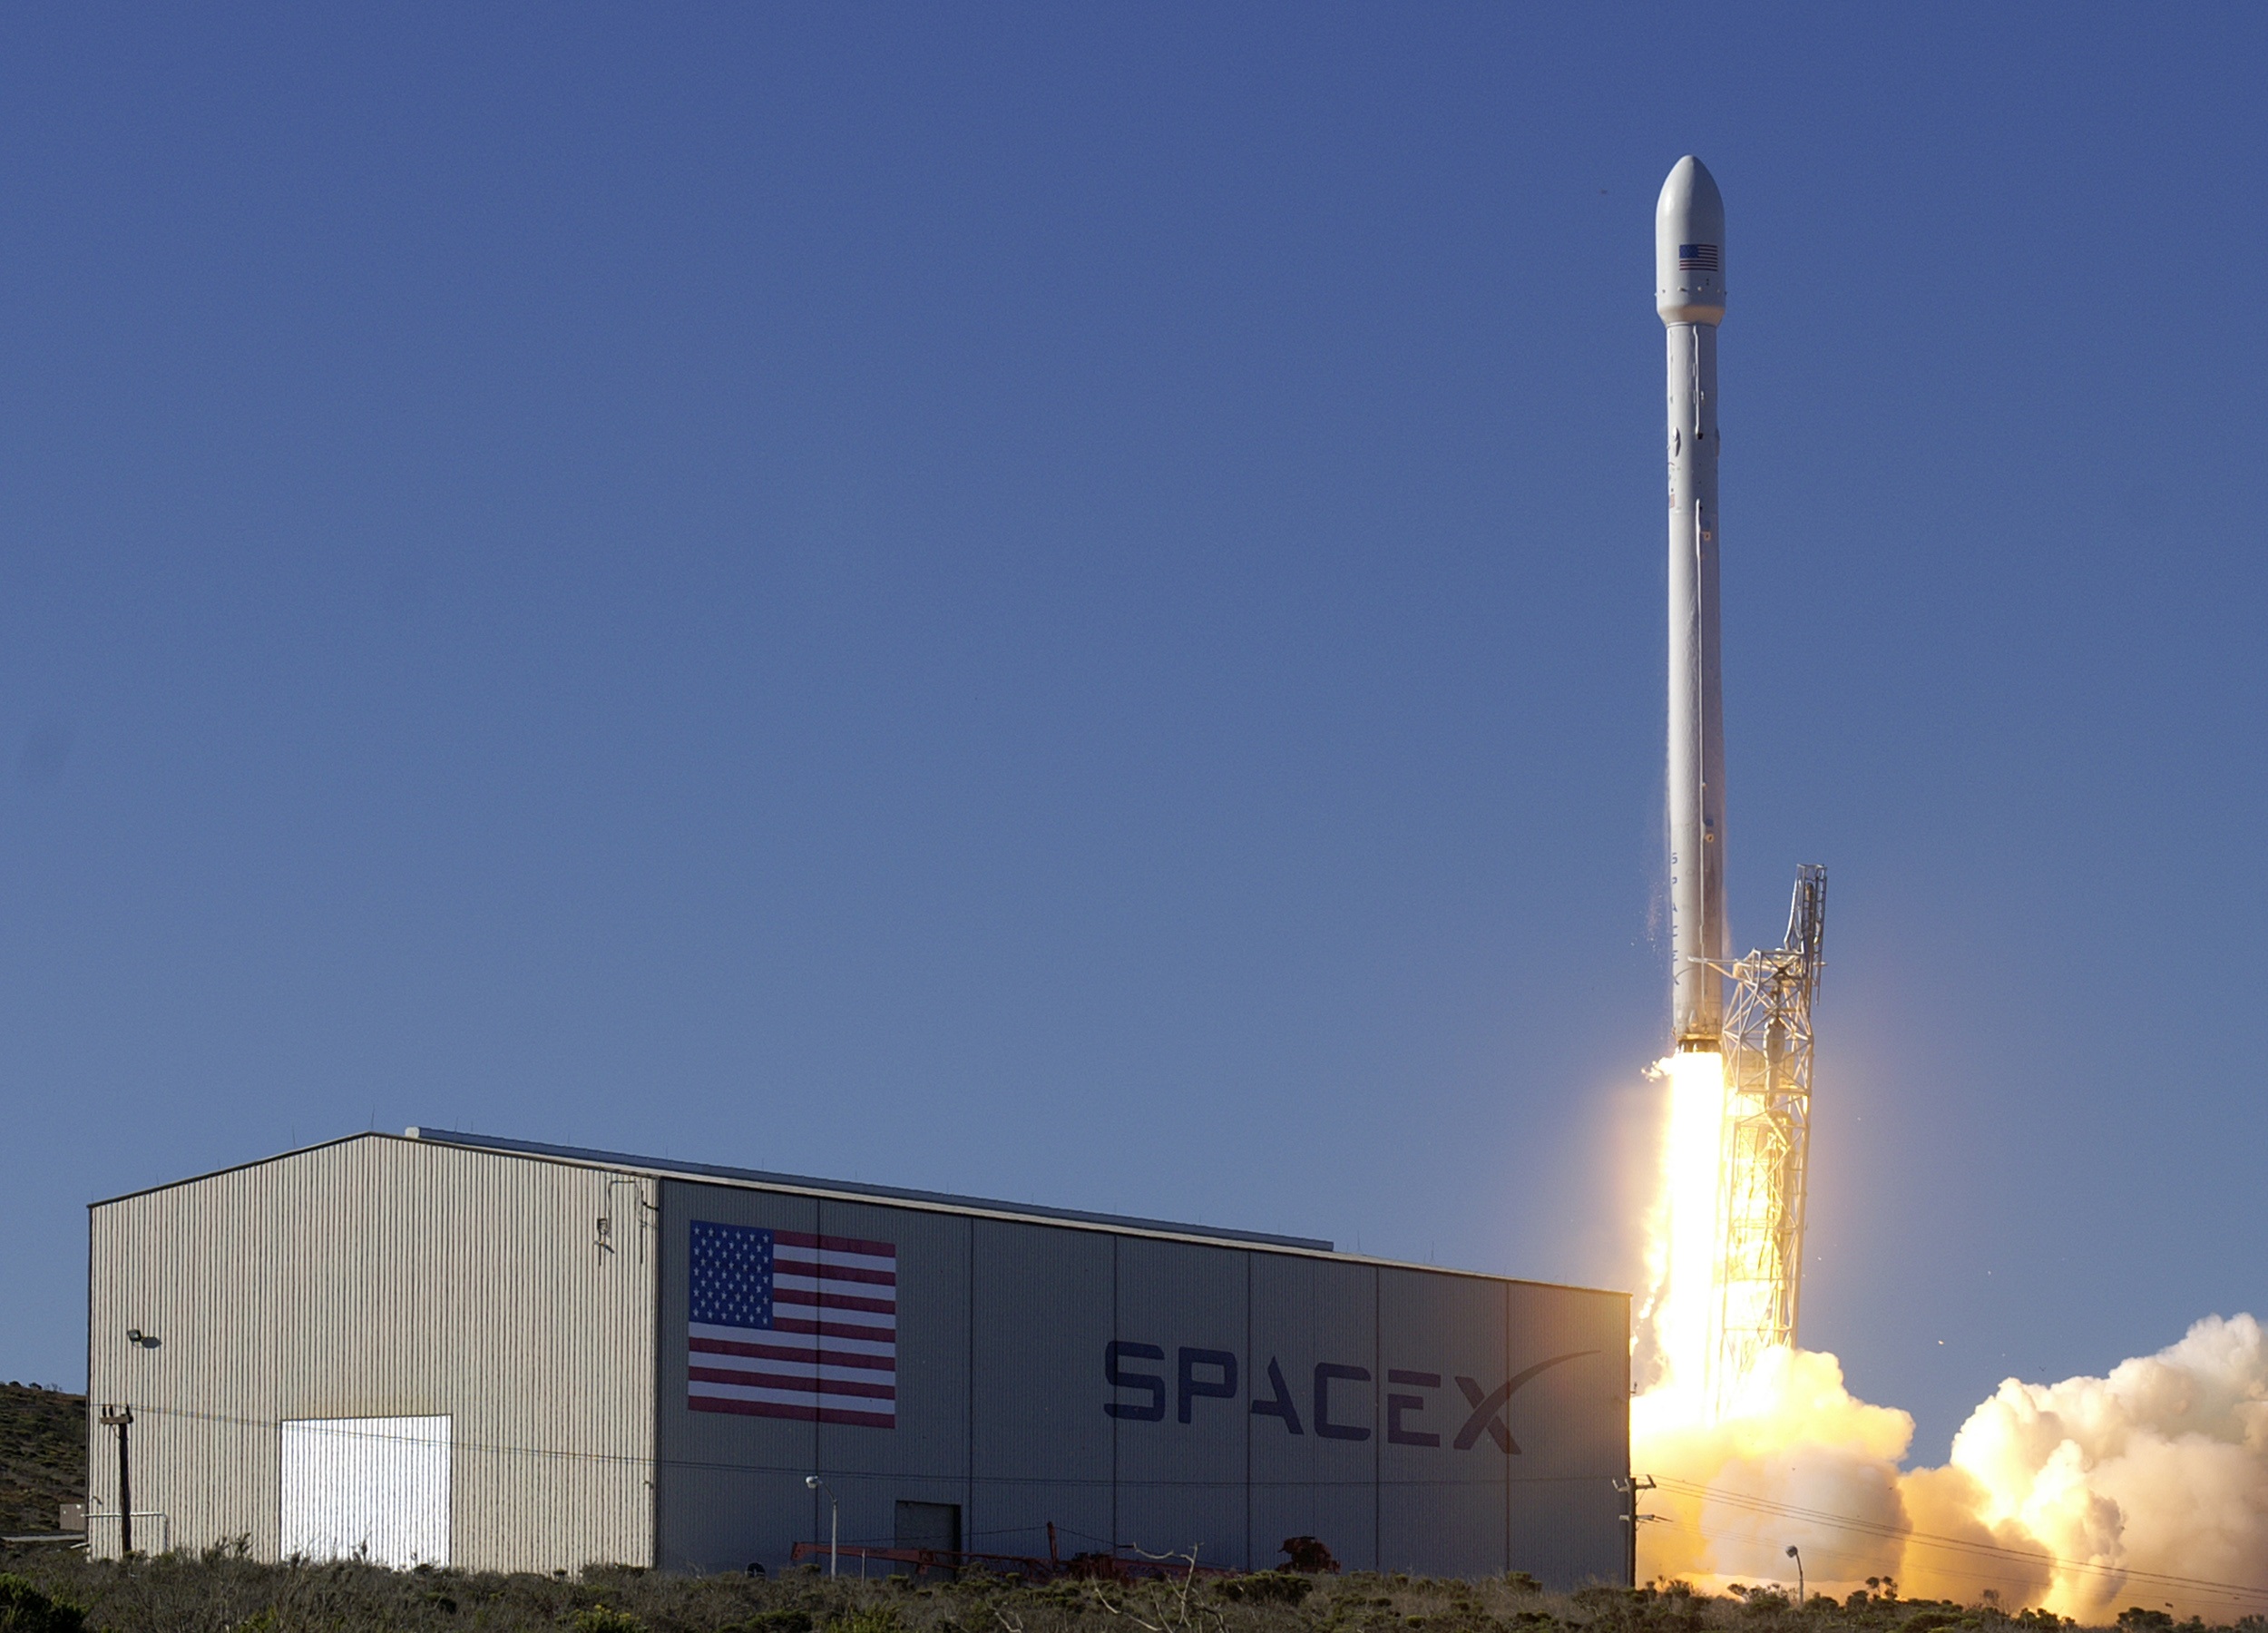
flying, transportation, transport, vehicle, space, speed, rocket, launch, power, rocket launch, flames, spaceship, fuel, countdown, cape canaveral, spacecraft, launch pad, missile, spacex, propulsion, lift off, atmosphere of earth, rocket engine